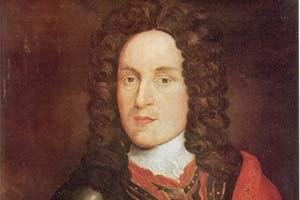
Carl Hildebrand von Canstein, est un fonctionnaire de la cour de Brandebourg, fondateur en 1712 de l’Institution biblique de Halle, la plus ancienne société biblique du monde.